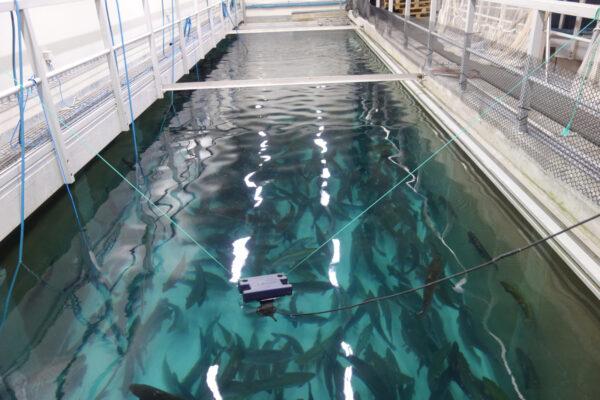
Bwawa kubwa la kisasa la samaki ndani yake kupo kuna samaki wengi wakiwa wanafugwa humo. Samaki hawa hutumika kwa ajili ya kwenda matumizi ya nyumbani na pia hupelekwa masokoni kuuzwa wanavyokua wakubwa.